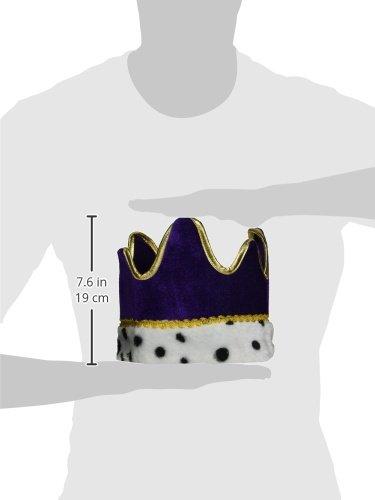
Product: Plush Royal Crown (purple) Party Accessory (1 count) (1/Pkg)
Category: Toys & Games | Stuffed Animals & Plush Toys | Stuffed Animals & Teddy Bears
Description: Hats - Crowns for festive occasions.
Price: $8.99
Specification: ProductDimensions:11x11x0.5inches|ItemWeight:1.6ounces|ShippingWeight:5.6ounces(Viewshippingratesandpolicies)|Department:unisex-child|Manufacturer:TheBeistleCompany|ASIN:B002VFHJ0Q|DomesticShipping:ItemcanbeshippedwithinU.S.|InternationalShipping:ThisitemcanbeshippedtoselectcountriesoutsideoftheU.S.LearnMore|Itemmodelnumber:60249-PL|DatefirstlistedonAmazon:October30,2009